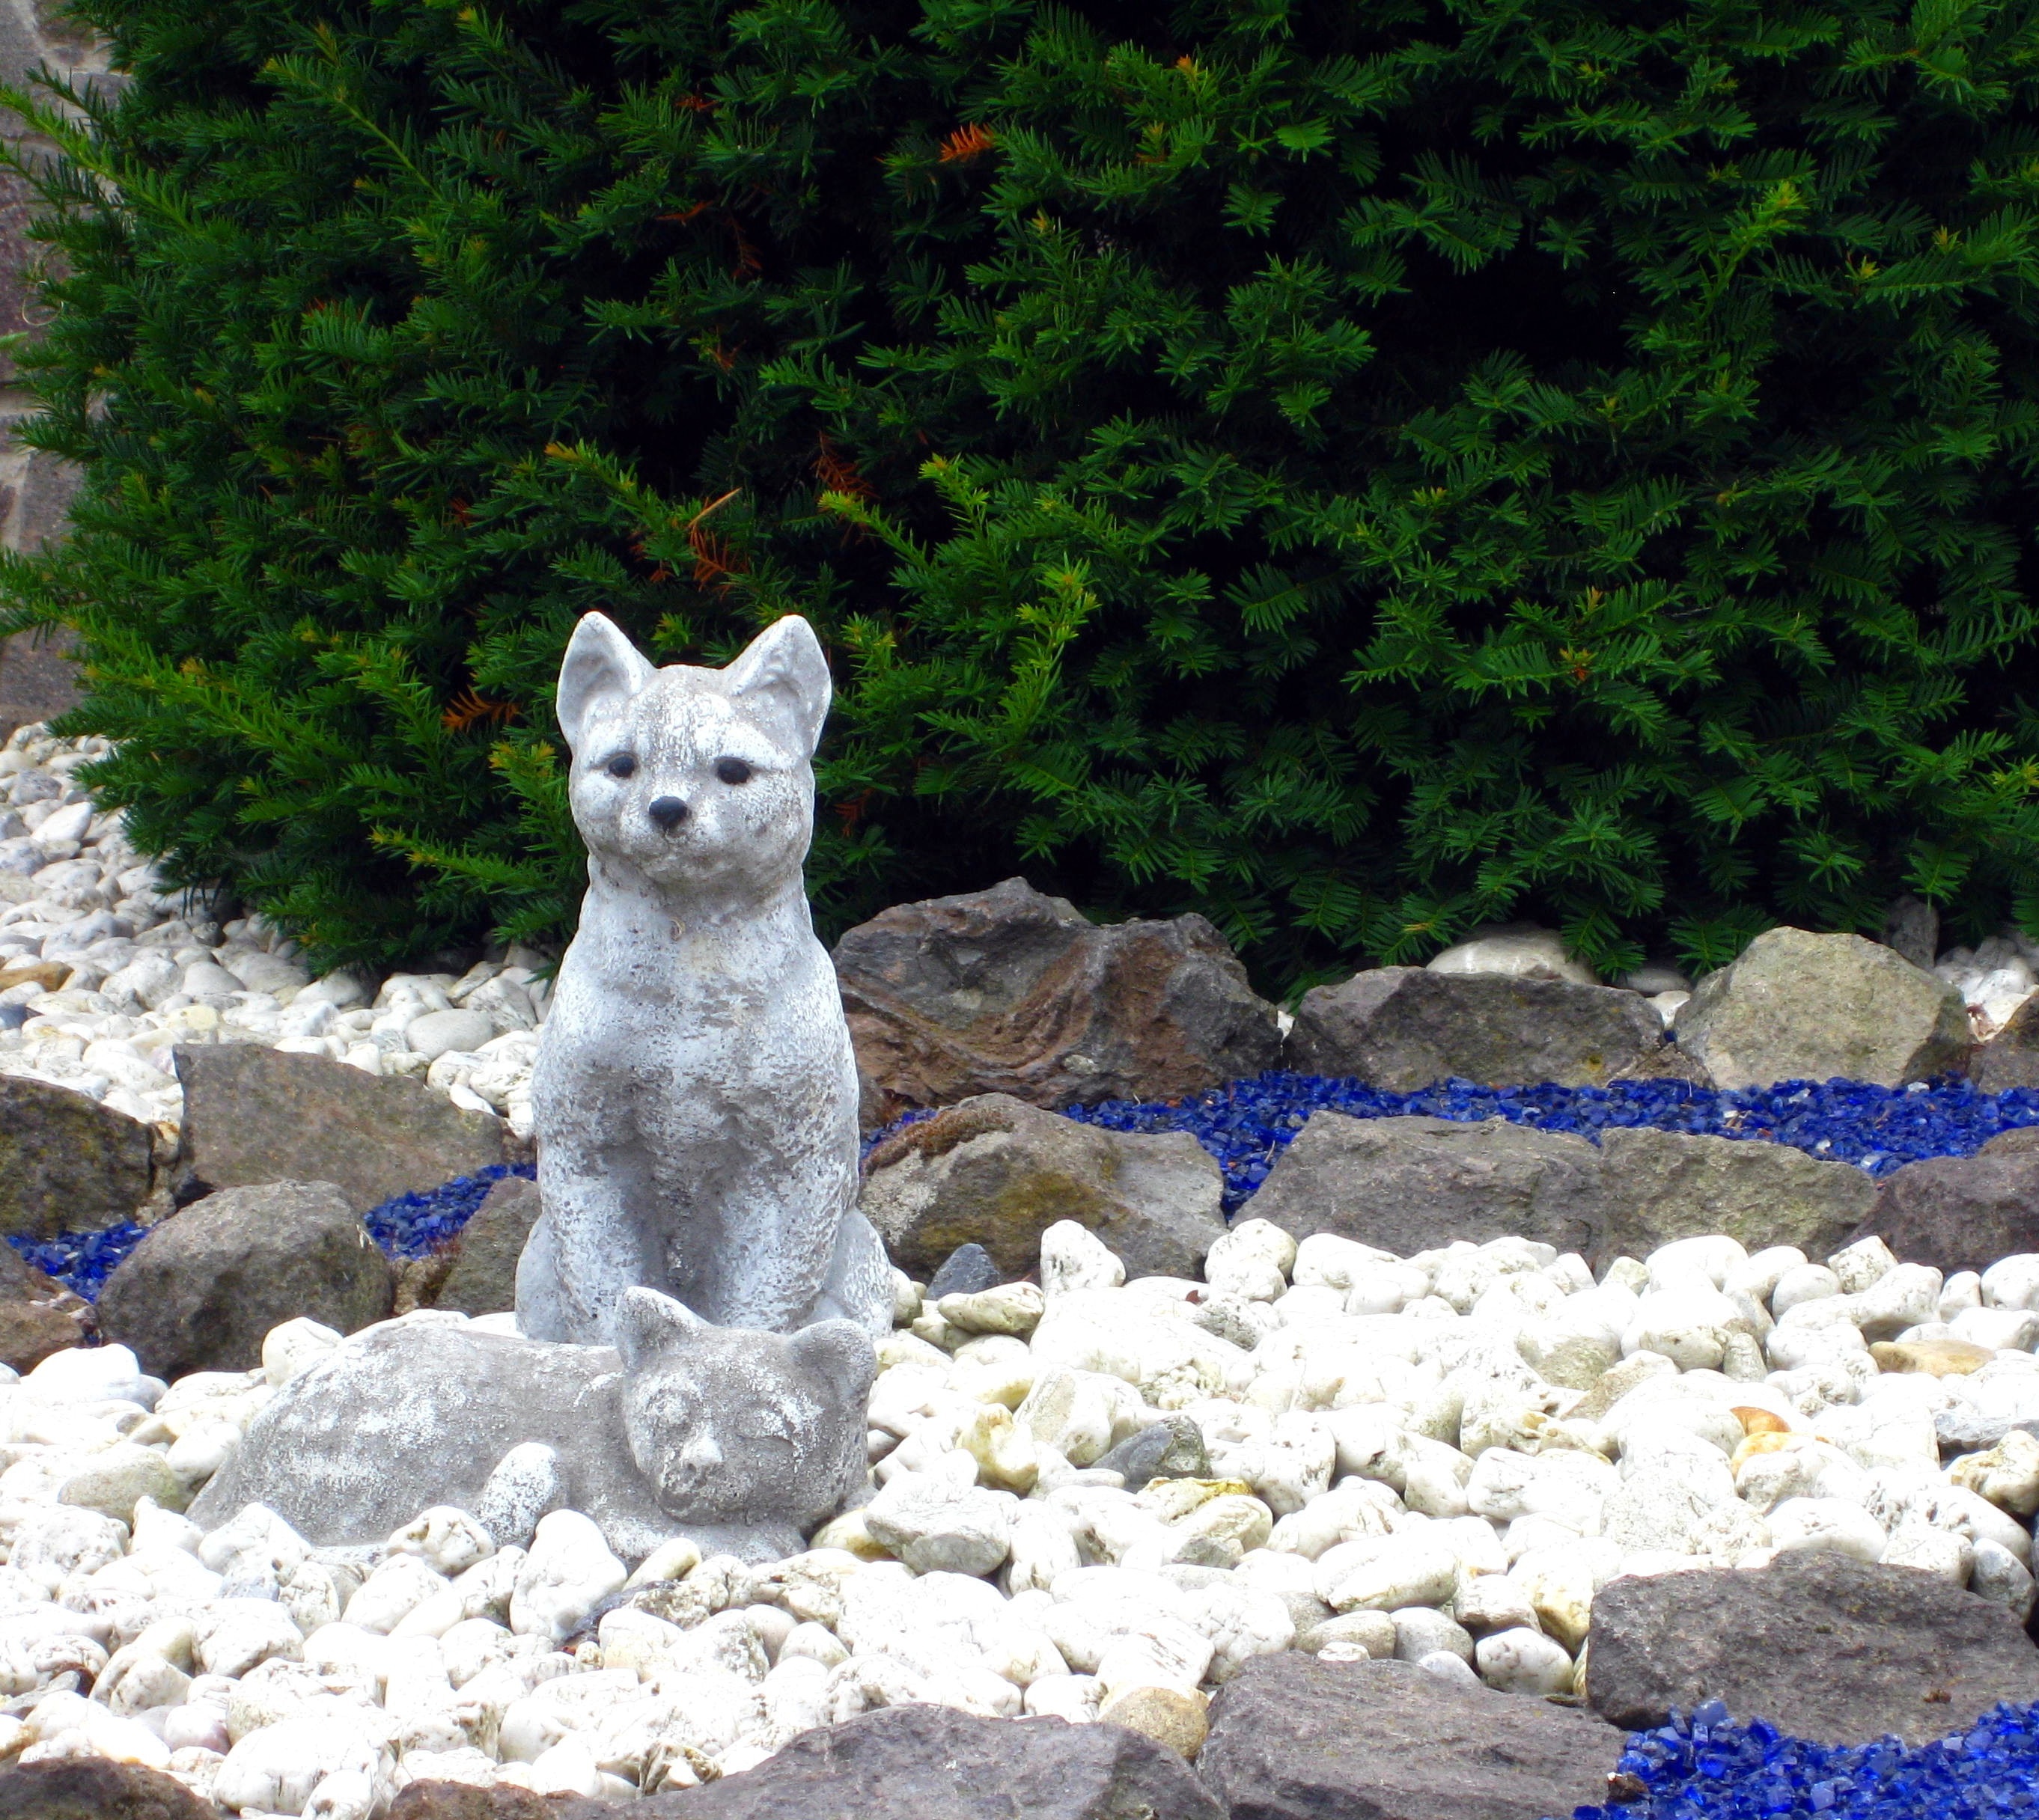
white, zoo, cat, sitting, mammal, stones, gravel, animals, figures, lying, stone figures, front yard